People's Artist of the Russian Federation

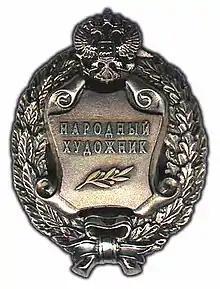
People's Artist of the Russian Federation

People's Artist of the Russian Federationis an honorary title given no earlier than five years after the honorary title "Honored Artist of Russia" or "Honored Art Worker of Russia" to an important artist who has created extraordinary works of painting, sculpture, graphic art, monumental, decorative, crafts, music, drama, film, or television; who has made an outstanding contribution to domestic art and culture; and who has received wide public recognition. This title in succession continues the Soviet tradition: a similar level of recognition was conveyed by the USSR title of "People's Artist of the RSFSR."